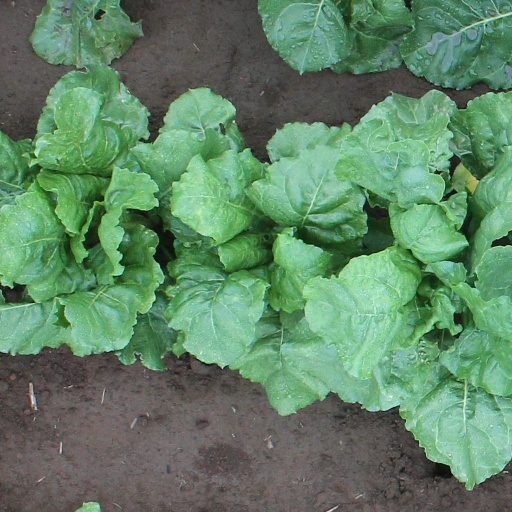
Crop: sugar beet